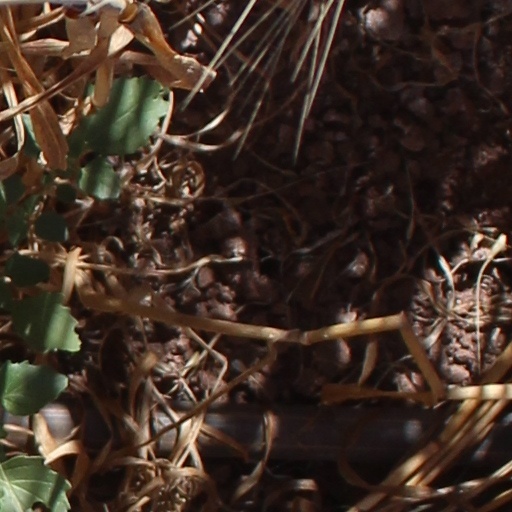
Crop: wheat